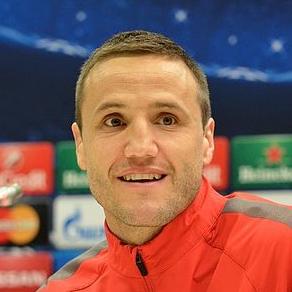
Age: 33